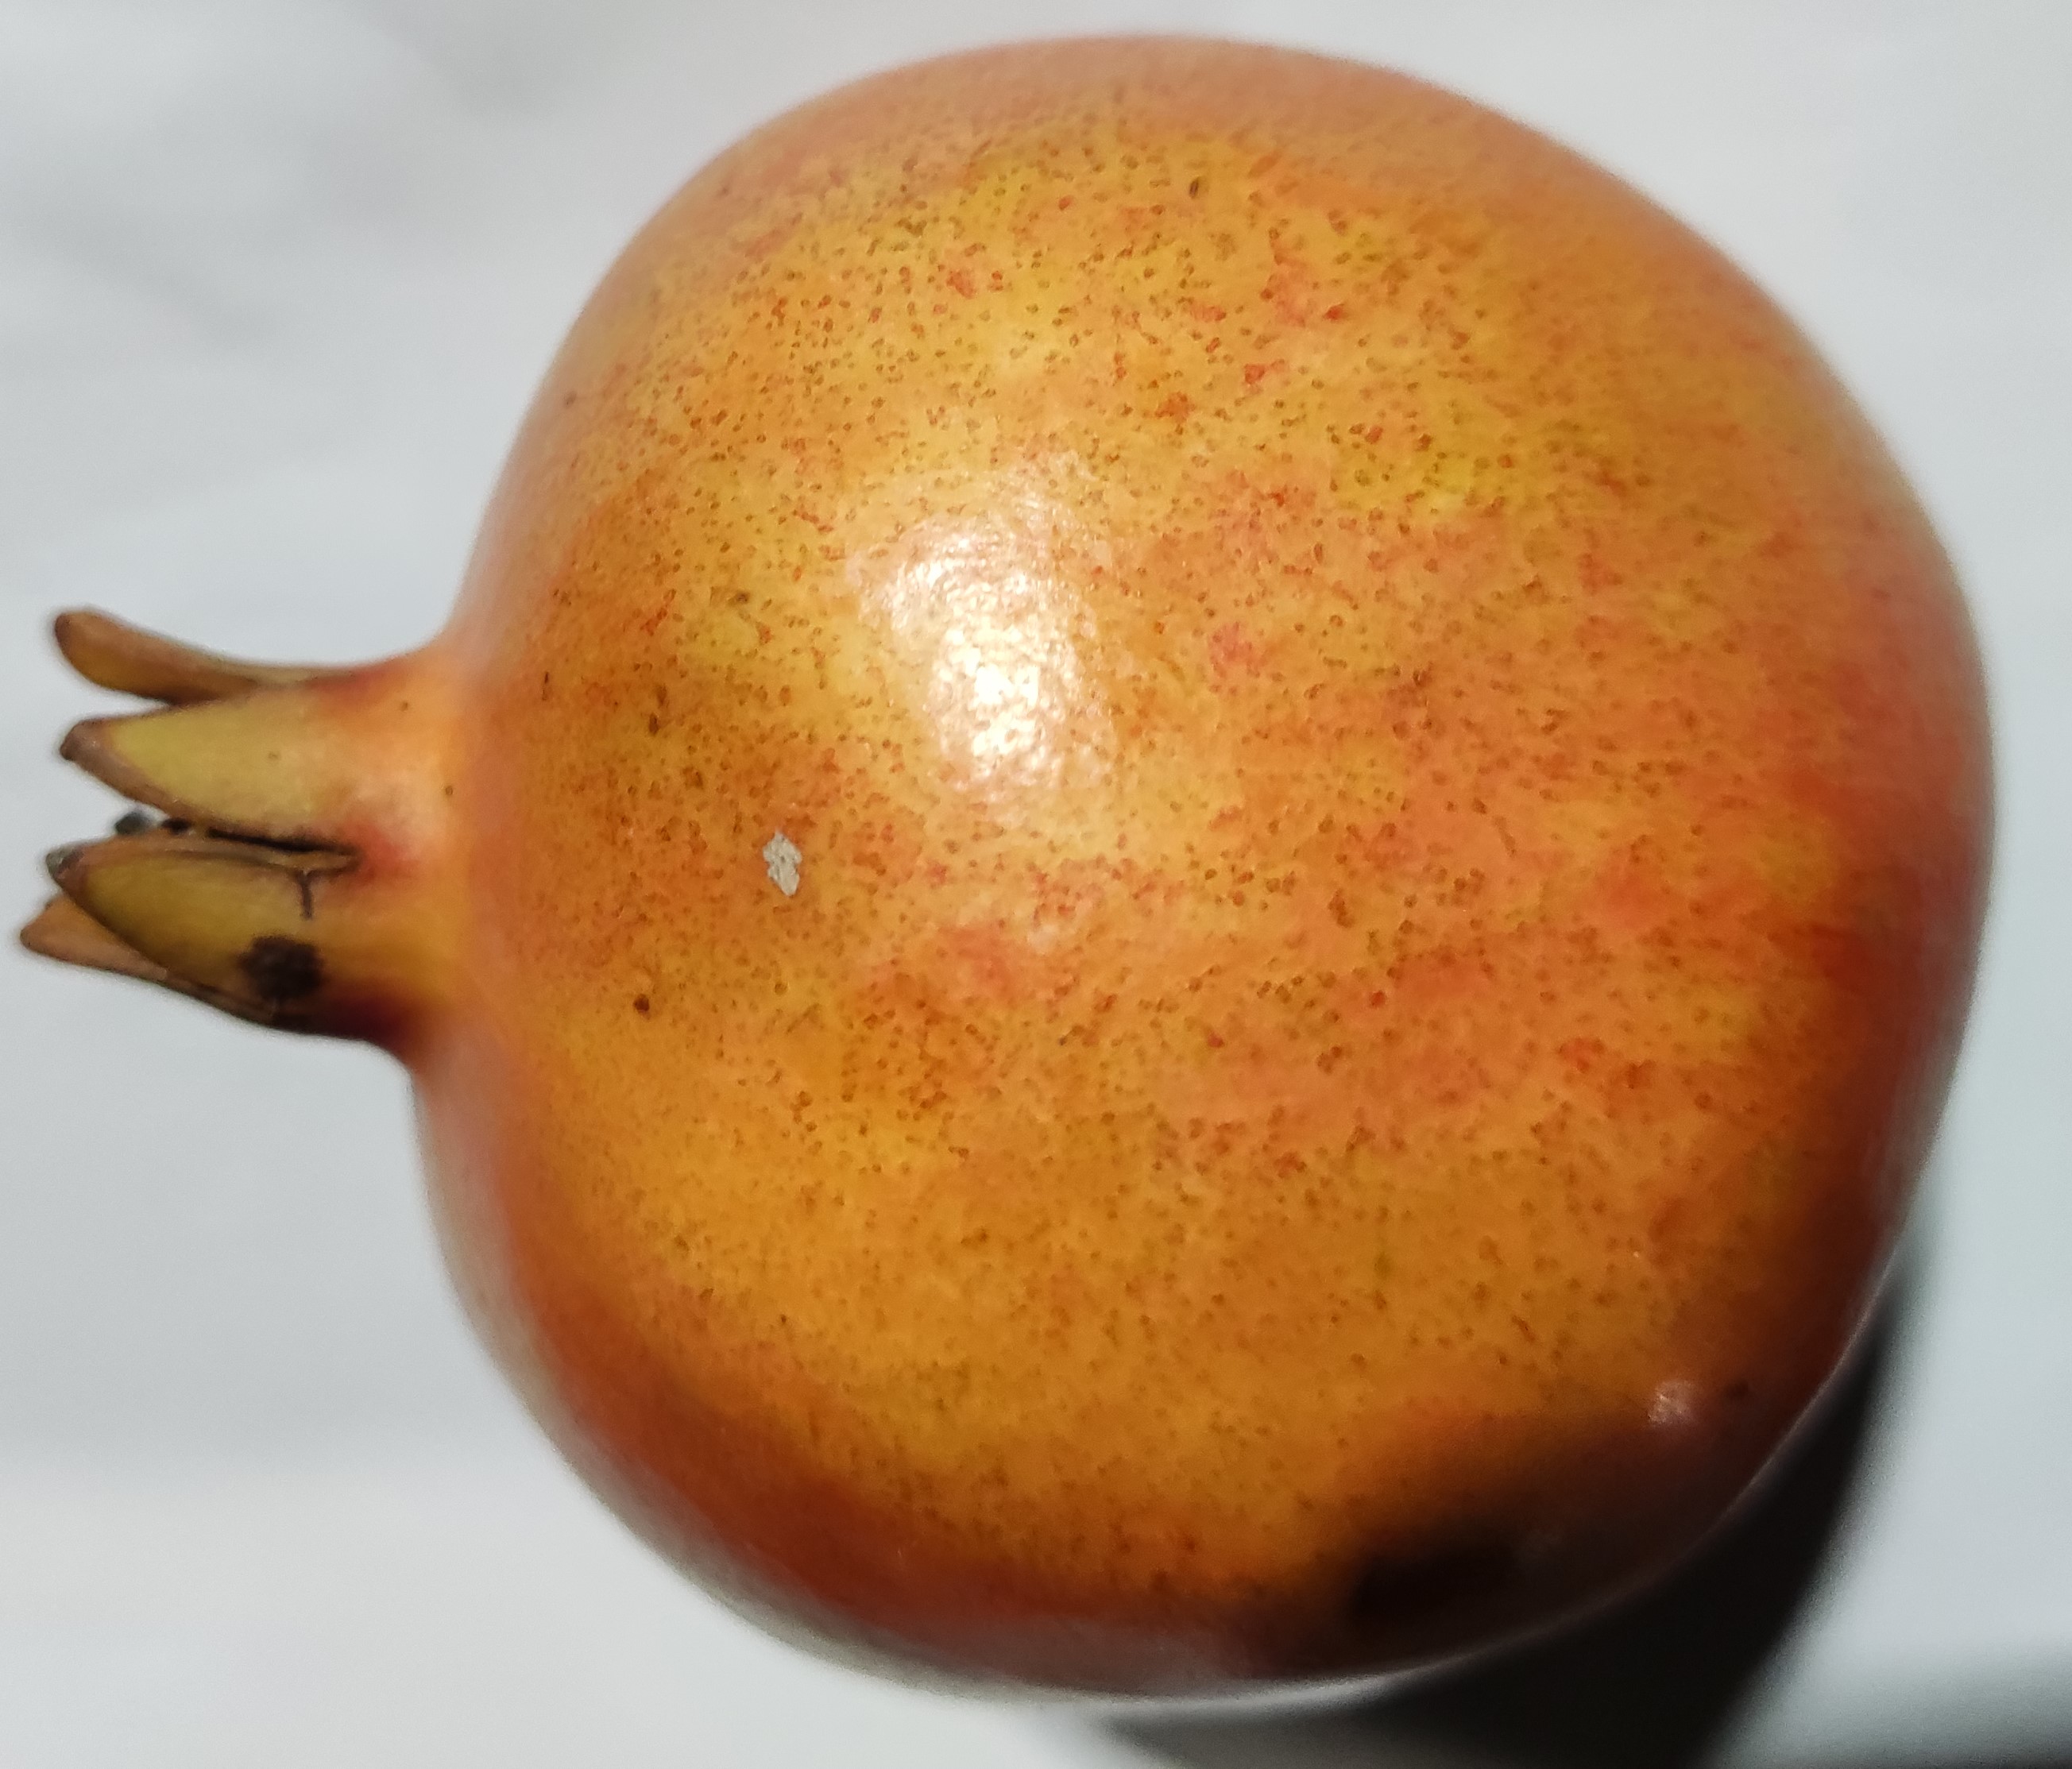
Fruit: pomegranate
Condition: fresh